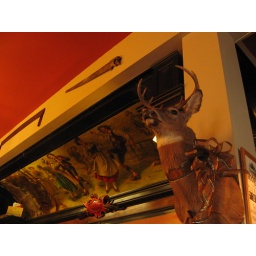
michigan house hotel and bar in red jacket district in calumet